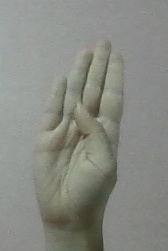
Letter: kaaf